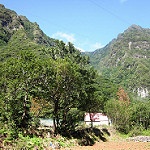
Label: mountain